Platt D. Walker

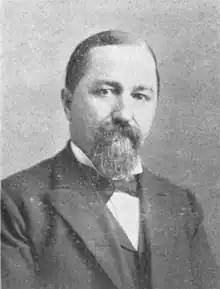
Platt D. Walker

Platt Dickinson Walker (October 25, 1849 – May 22, 1923) was a justice of the North Carolina Supreme Court from 1903 to 1923.